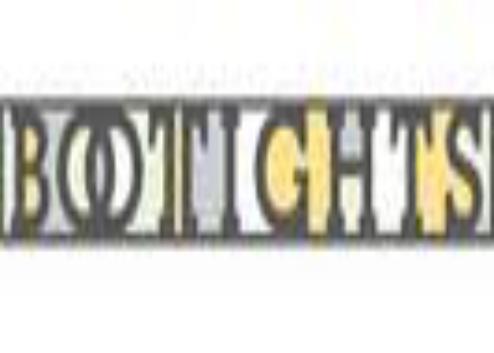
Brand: Bootights
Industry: Clothes